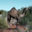
Label: camel